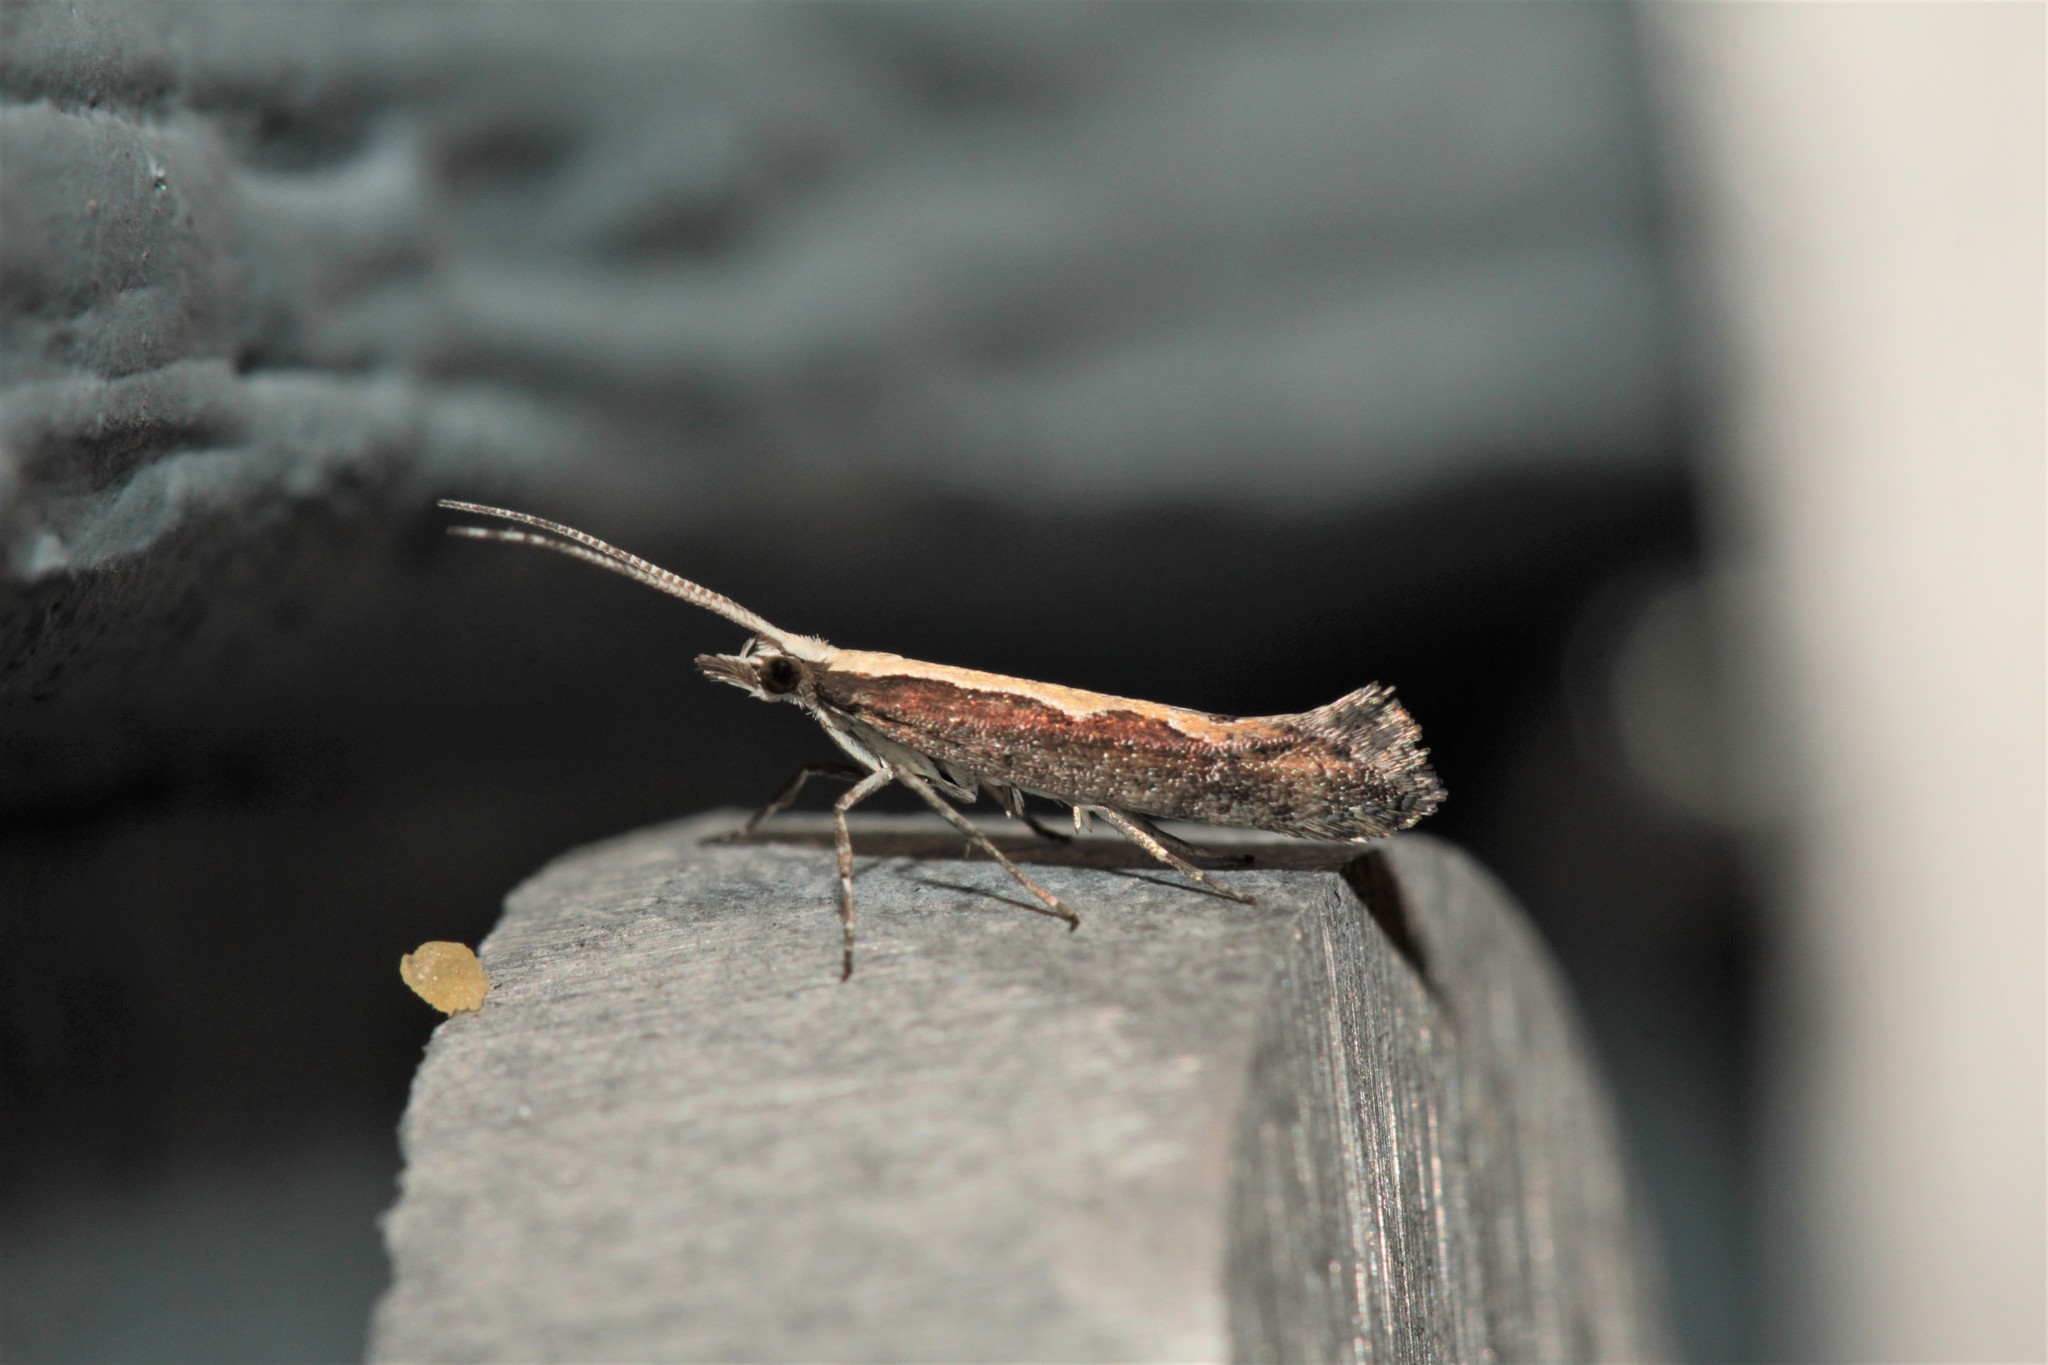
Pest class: diamondback_moth